Mental chronometry

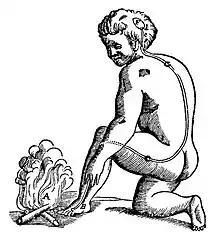
Illustration of the pain pathway in René Descartes' Traite de l'homme (Treatise of Man) 1664. The long fiber running from the foot to the cavity in the head is pulled by the heat and releases a fluid that makes the muscles contract.

The conception of human reaction to an external stimulus being mediated by a biological interface (such as a nerve) is nearly as old as the philosophical discipline of science itself. Enlightenment thinkers like René Descartes proposed that the reflexive response to pain, for example, is carried by some sort of fiber—what is recognized as part of the nervous system today—up to the brain, where it is then processed as the subjective experience of pain. However, this biological stimulus-response reflex was thought by Descartes and others as occurring instantaneously, and therefore not subject to objective measurement.